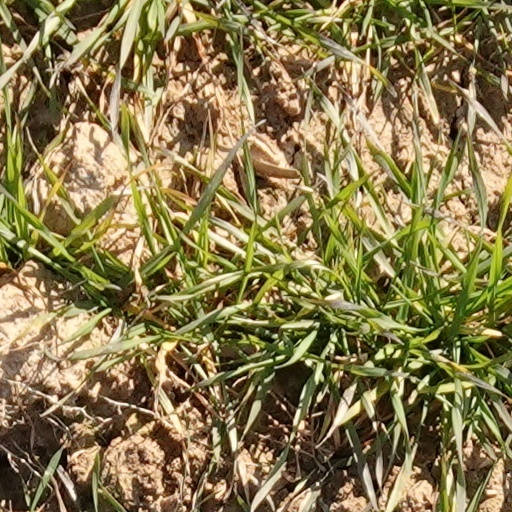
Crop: wheat